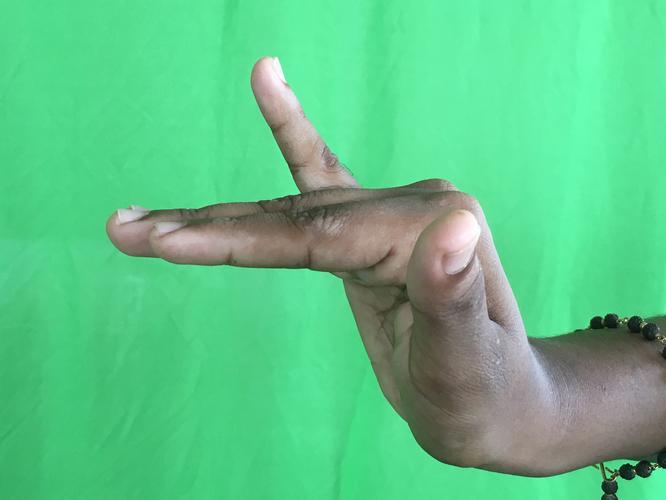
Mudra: Mrigasirsha
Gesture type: single_hand